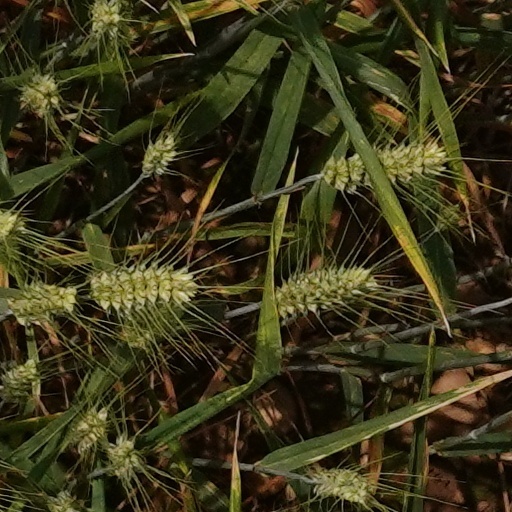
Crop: wheat